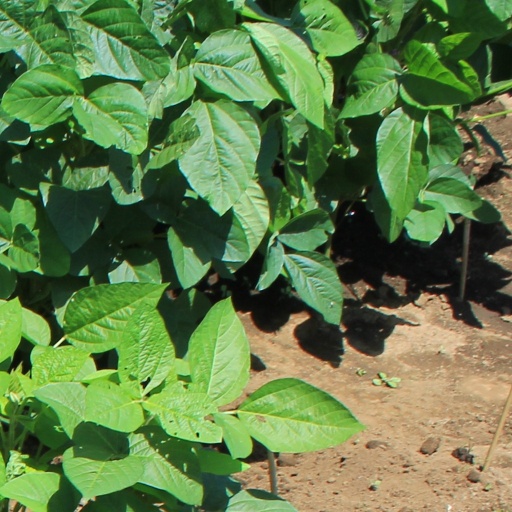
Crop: soybean